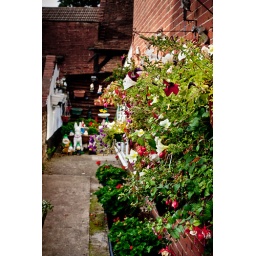
A house with many hanging plants just by Titchfield church